Ogdensburg Armory

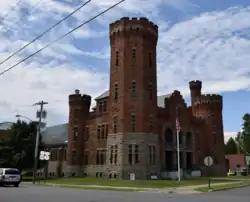

Ogdensburg Armory is a historic National Guard armory building located at Ogdensburg in St. Lawrence County, New York. It was built in 1898 and designed by State architect Isaac G. Perry. It consists of a 2-story, hip-roofed administration building and a large gable-roofed drill shed. It is built of load-bearing, reddish-brown Potsdam sandstone walls built upon a raised, rusticated, light-gray limestone foundation. The main block features 5-, 4-, and -story towers.